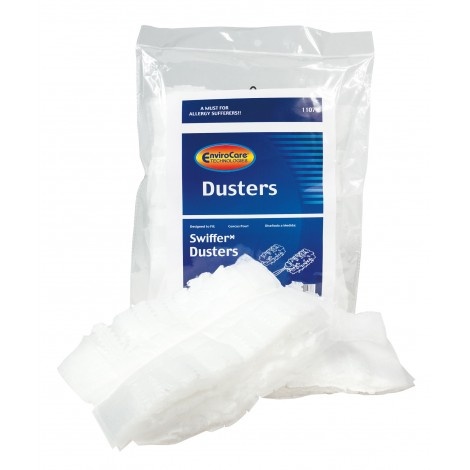
Unscented Duster Refills For Swiffer Dusters - Pack Of 6
DESCRIPTION The Unscented Duster Refills for Swiffer Dusters offer an efficient and convenient solution for dusting. This pack includes 16 unscented refills, designed to fit Swiffer duster handles. The high-quality, ultra-soft fibers trap dust, dirt, and allergens without spreading them around. Perfect for quick and easy cleaning of hard-to-reach areas, these refills ensure a thorough clean without any added fragrance, making them ideal for sensitive environments or individuals with scent sensitivities.
Brand: Johnny Vac
Category: Home & Garden > Household Supplies > Household Cleaning Supplies > Duster Refills